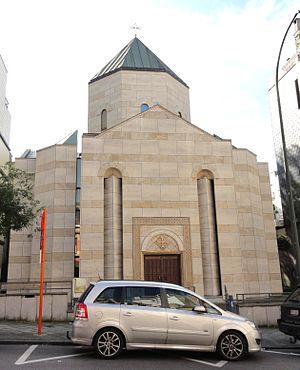
Église Sainte-Marie-Madeleine (Église apostolique arménienne), Bruxelles
L'église Sainte-Marie-Madeleine est un édifice religieux orthodoxe arménien sis à Ixelles Région de Bruxelles-Capitale, en Belgique. De style postmoderne elle fut construite à partir de 1986.